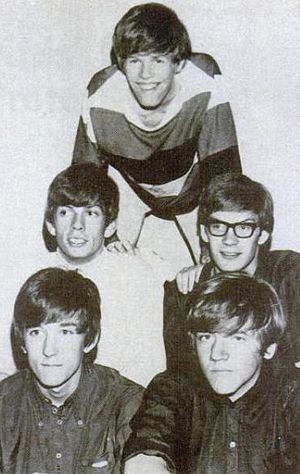
Herman's Hermits
Herman's Hermits i 1965
Herman's Hermits er et britisk popband, dannet i Manchester i 1963. Bandets oprindelige navn var 'Herman & The Hermits', i 1971 kort før Peter Noones solokarriere skiftede bandet navn til Herman's Hermits. selv om Peter Noone startede en solokarriere eksisterer Herman's Hermits stadig - og kommer på Danmarksturne i maj 2019 Deres musikstil lignede Merseybeat, som i begyndelsen af 1960'erne blev gjort populær af blandt andre The Beatles.